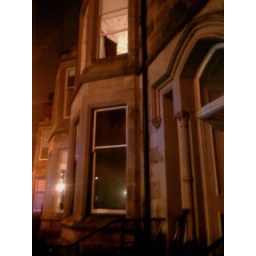
We live in the middle. Bottom house is black as you can imagine !